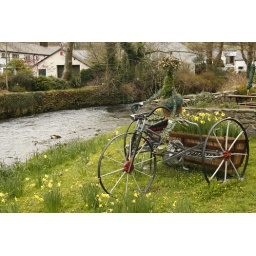
A rather bizarre floral display in Beddgelert, North Wales. A flower person riding a trike by a river.